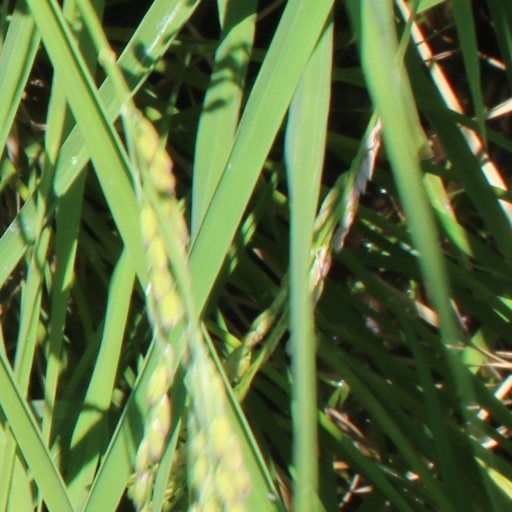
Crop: rice